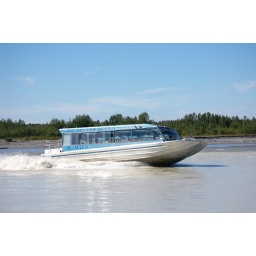
The tour boat in the previous photo comes around and sprays water toward us with the riders laughing and waving.